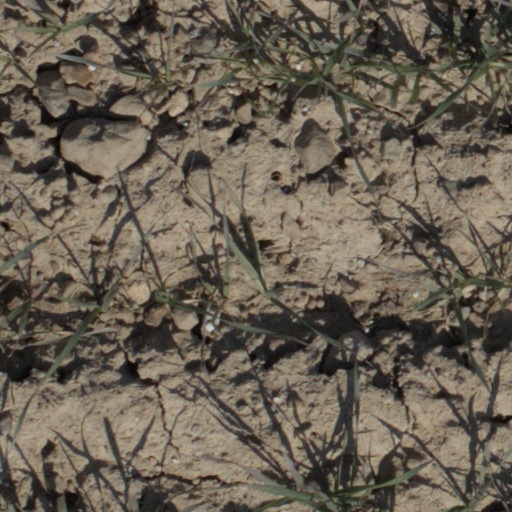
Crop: wheat